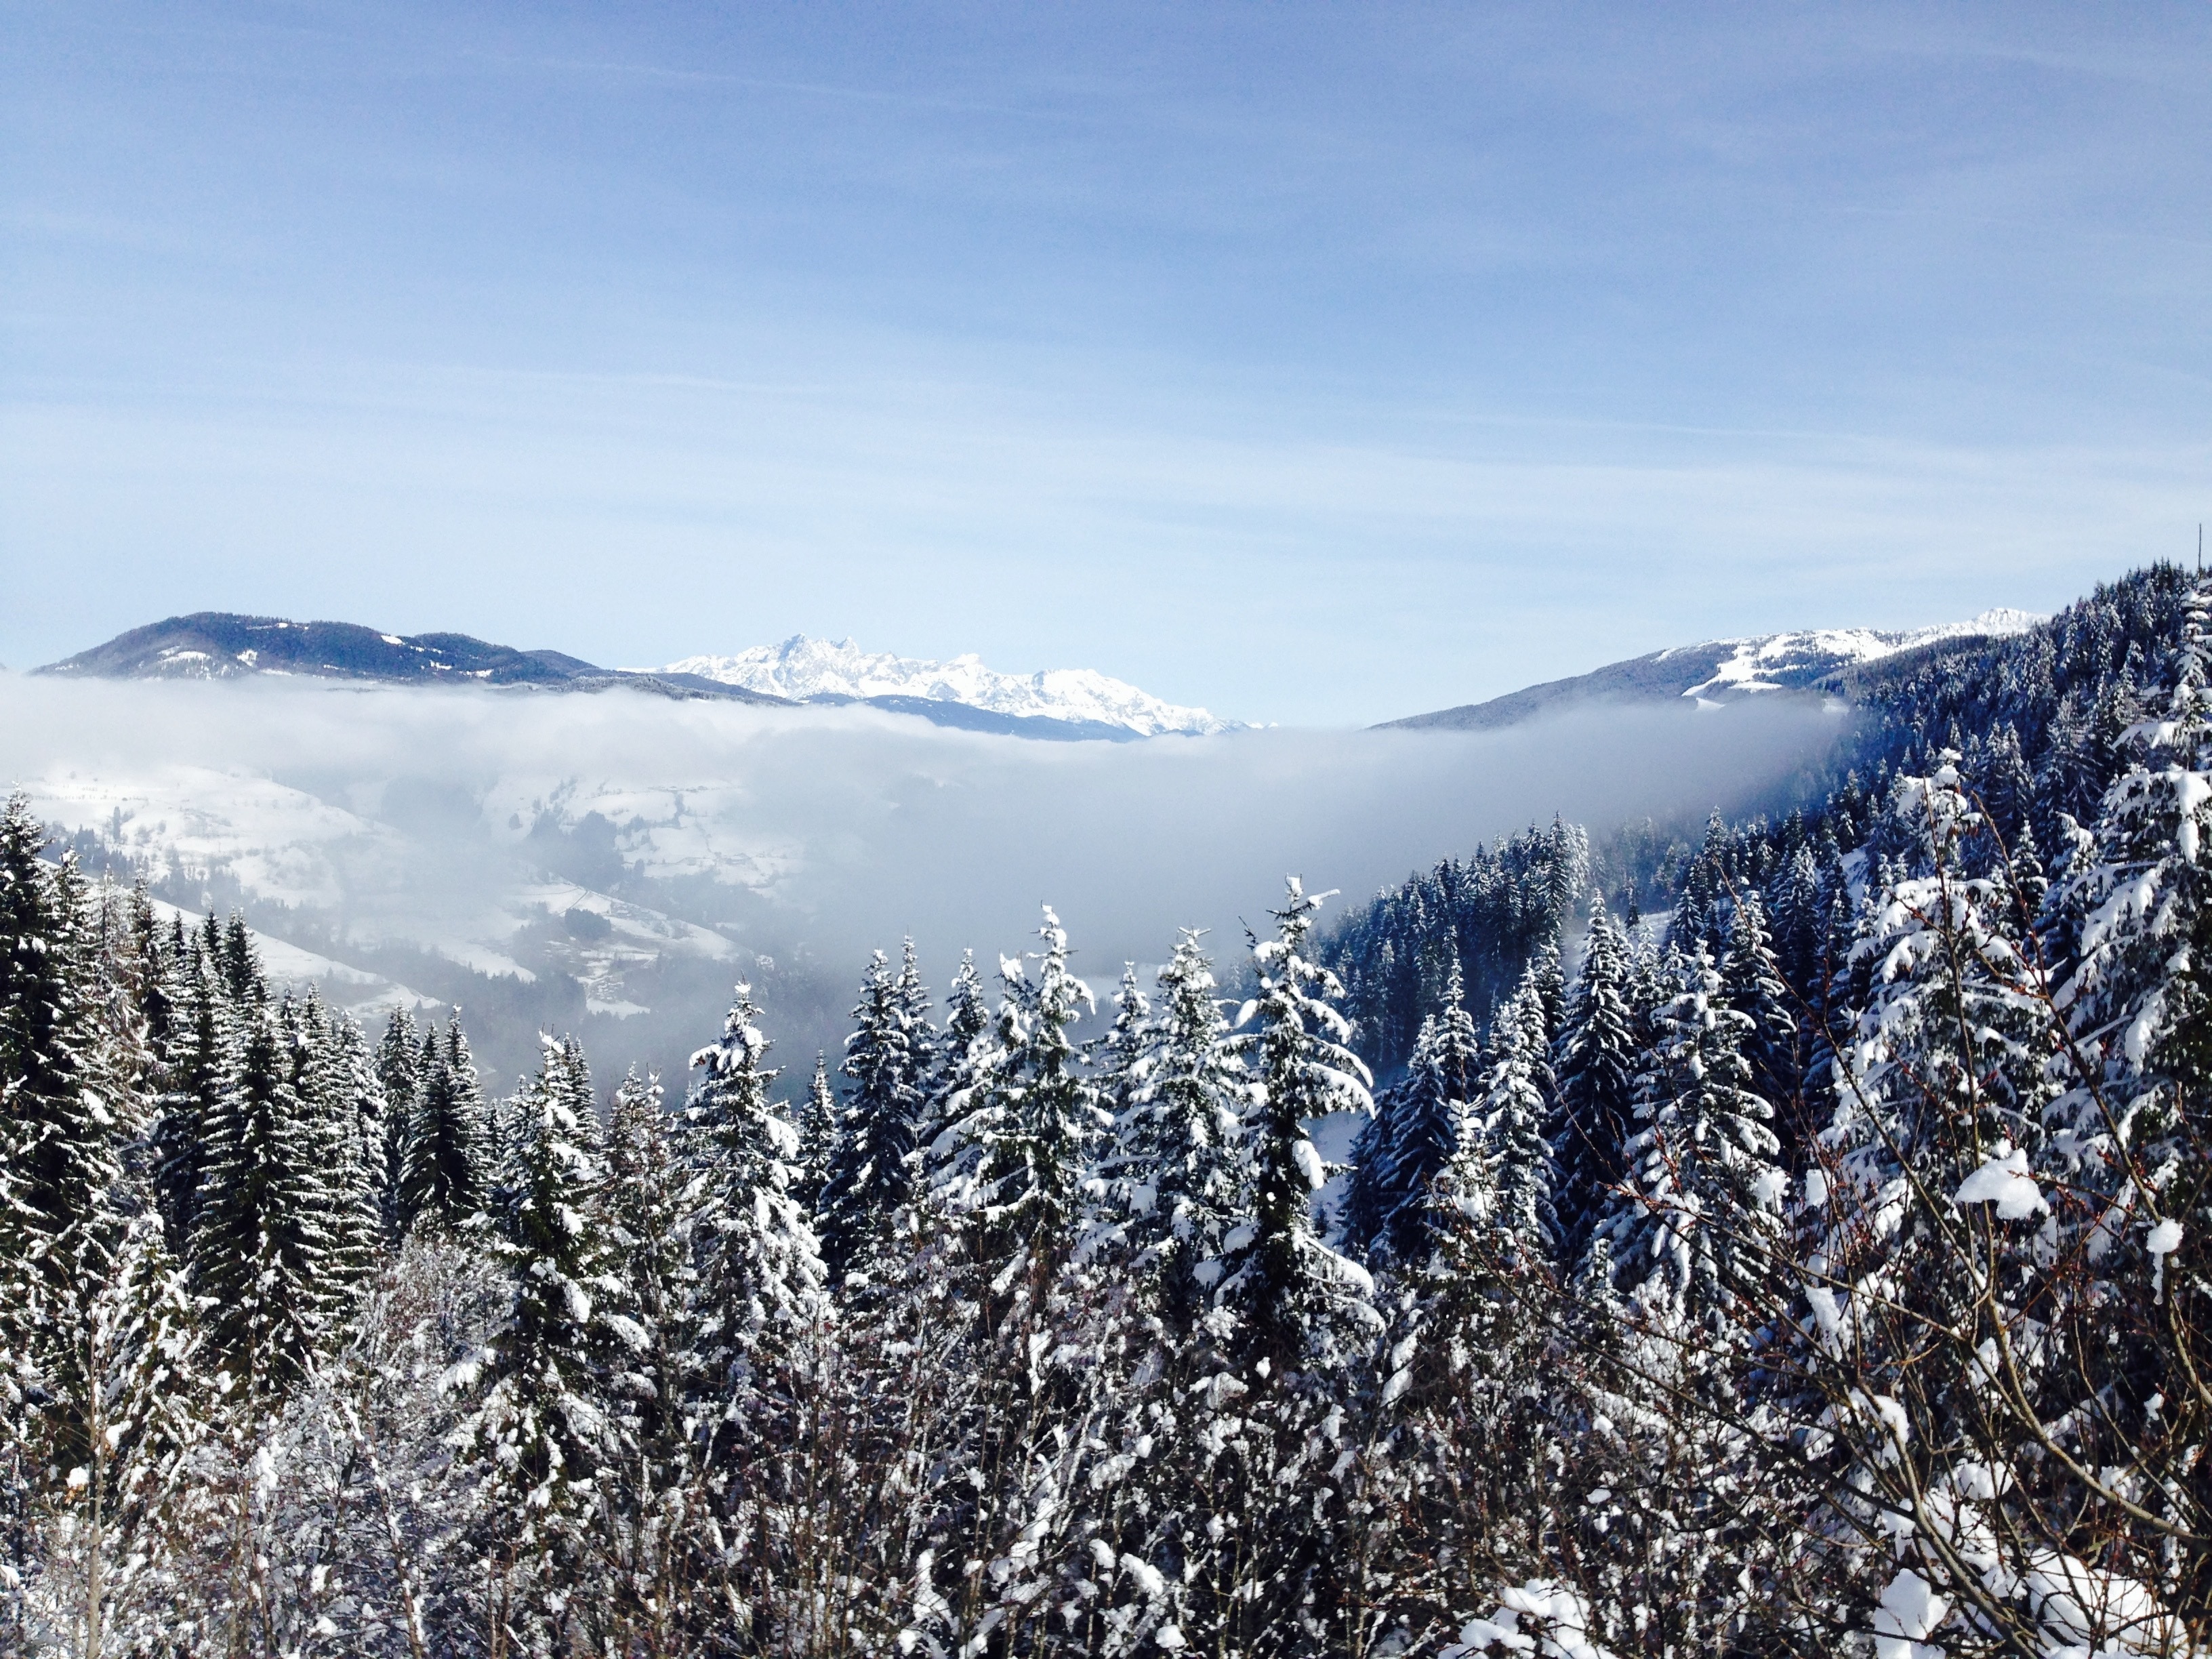
landscape, tree, nature, forest, wilderness, mountain, snow, winter, sky, peak, mountain range, scenery, weather, season, ridge, summit, trees, mountains, alps, plateau, landform, pine trees, mountain pass, geographical feature, mountainous landforms